Steve Smyth

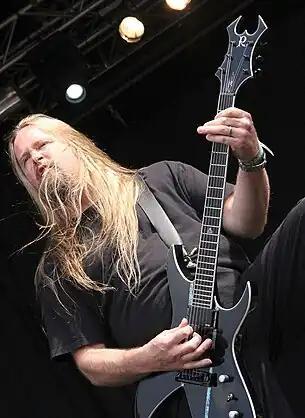

Steve Smyth (born November 28, 1970) is an American musician who is currently the guitarist for metal band One Machine. He has previously played guitar with many metal bands including Vicious Rumors, Testament, Nevermore and Forbidden.